Dodge D series

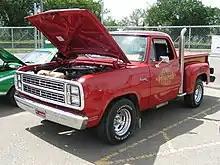
1979 Li'l Red Express truck

In August 1969, the "Dude Sport Trim Package" was released. This was essentially the D100 already in production, with an added black or white body-side "C" stripe decal; a Dodge Dude decal on the box at the rear marker lamps; tail lamp bezel trim; and dog dish hub caps with trim rings. The Dude's tailgate was unique, featuring a Dodge decal on a flat tailgate surface, without the typical tailgate's embossed logo. The Dudes were only offered in the 1970 and 1971 model years and only 1,500 to 2,000 Dudes were produced. Actor Don Knotts promoted The Dude in its marketing campaigns.